Palatinate Forest

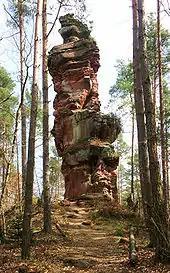
Trifels beds of the Napoleonsfels rocks near Bruchweiler in the Dahner Felsenland

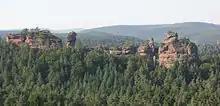
Example of a rock terrace: the "Lämmerfelsen" near Dahn

The Palatinate Forest Nature Park was recognized in 1992 by UNESCO as a biosphere reserve. In 1998 it became the German part of the first cross-border UNESCO biosphere reserve, namely the Palatinate Forest-North Vosges Biosphere Reserve. It thus became the 12th of (as at 2009) 15 German biosphere reserves. These are areas that have a special significance for the global conservation of biological diversity and in which the ecological aspects, sustainable economic management, environmental education and environmental research are best linked together.